Lewis Shuey House

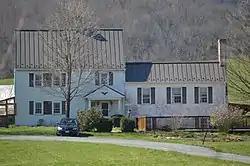
Front of the house

Lewis Shuey House is a historic home located near Swoope, Augusta County, Virginia. The house was built around 1795. Also on the property are two contributing outbuildings.